Rajesh Gupta

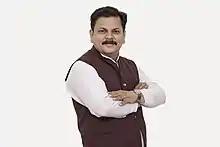

Rajesh Gupta (born 2 November 1978) is an Indian politician and was a member of the Sixth Legislative Assembly of Delhi (M.L.A.). He has also been the Parliamentary Secretary of Health in the state. He is a member of Aam Aadmi Party and represented Wazirpur (Assembly constituency) of Delhi from 2015 to 2025.